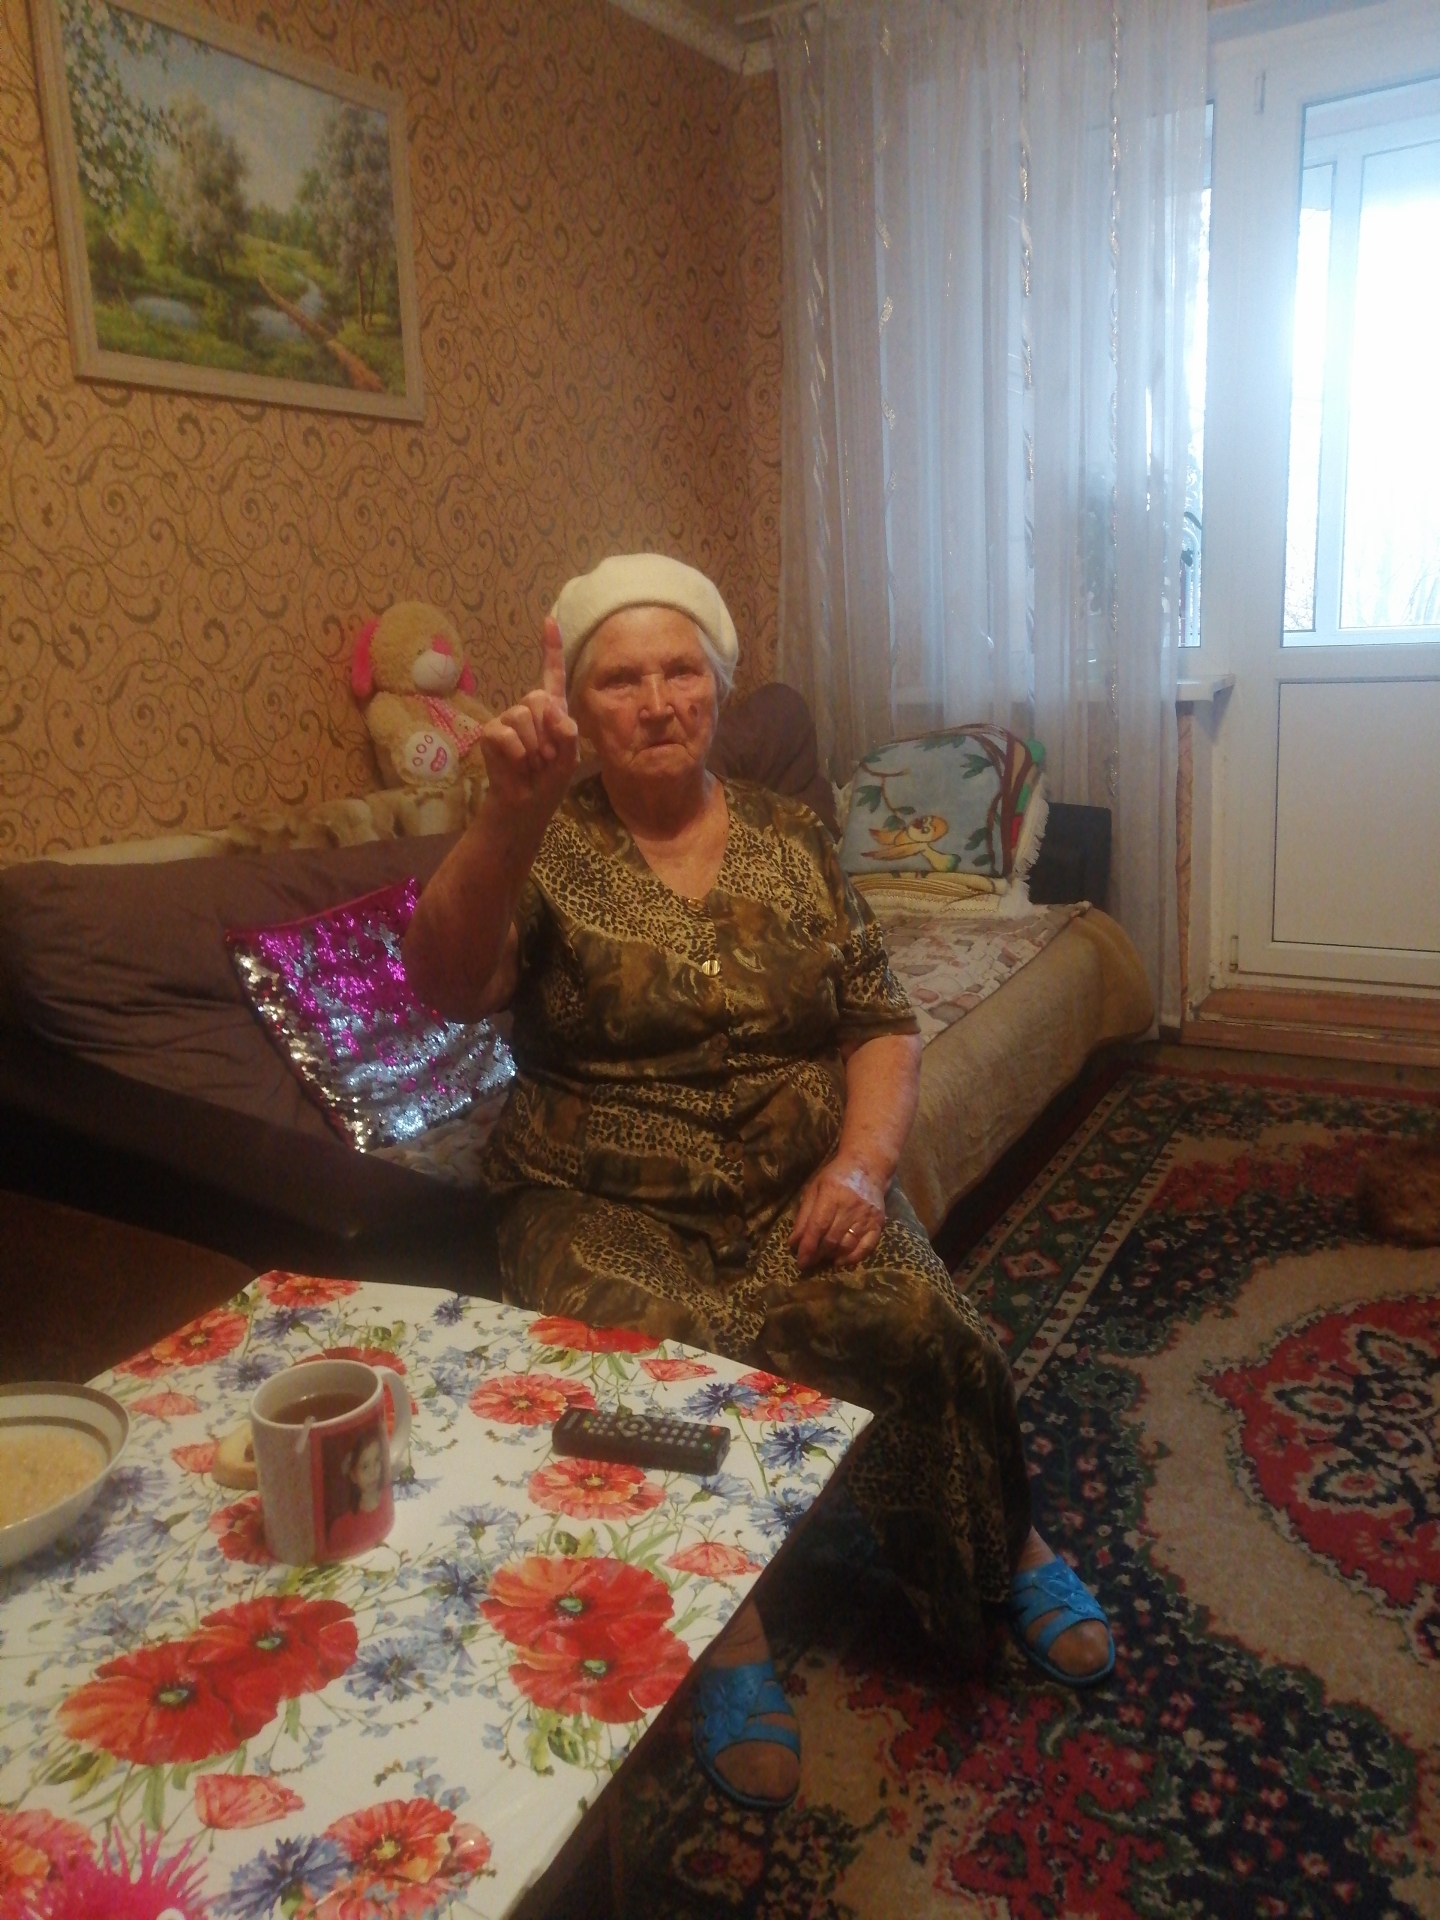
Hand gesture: one